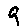
Label: 9